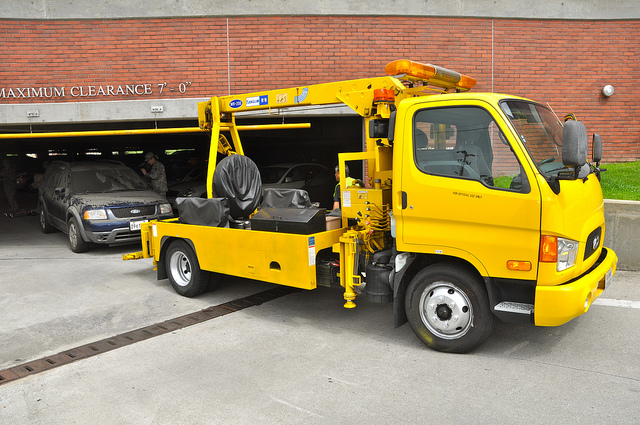
user: Given an image and a question. Answer the question in a short answer. Question: What type of industry would use this truck? Short Answer:
assistant: construction